List of the Beatles' live performances

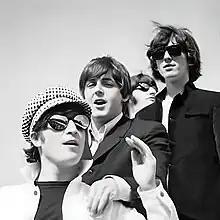
The Beatles arriving for concerts in Madrid, July 1965

From 1961 to 1966, the English rock band the Beatles performed all over the Western world. They began performing live as The Beatles on 15 August 1960 at The Jacaranda in Liverpool and continued in various clubs during their visit to Hamburg, West Germany, until 1962, with a line-up of John Lennon, Paul McCartney, George Harrison, Stuart Sutcliffe and Pete Best. Following Sutcliffe's departure (and subsequent death of a brain haemorrhage), the Beatles continued performing throughout 1962, most notably at The Cavern Club in Liverpool, where they were discovered by Brian Epstein and George Martin. After firing Best and hiring Ringo Starr, the Beatles performed a series of concert tours throughout the UK in 1963, before they left for the US in early 1964. As Beatlemania and the British Invasion came into full force, they began a world tour and continued to perform in the UK and US throughout 1965, including a well-known performance at Shea Stadium in New York City.